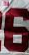
Number: 6